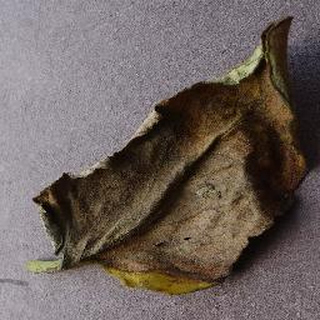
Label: tomato_late_blight